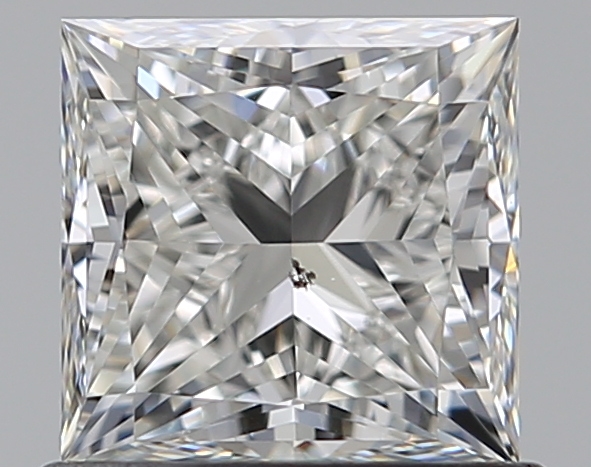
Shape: princess
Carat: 0.9
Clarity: SI1
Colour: H
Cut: EX
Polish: EX
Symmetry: VG
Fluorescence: N
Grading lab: GIA
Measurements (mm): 5.12 x 5.04 x 3.66